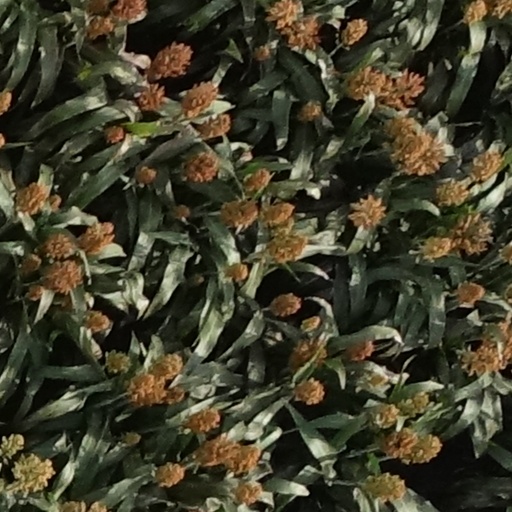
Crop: sorghum